Vishnyeva

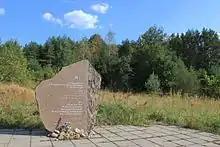
Holocaust memorial at the site of Vishnyeva Jewish cemetery

The town was probably established in the 14th century. It was a private town, owned by the Giedygołdowicz, Steczko and Chreptowicz noble families. The first Catholic church of Saint Mary was built in 1424 by castellan of Wilno Siemon Giedygołdowicz, and then rebuilt in Baroque style in 1637 by voivode of Nowogródek Jerzy Chreptowicz. Joachim Chreptowicz founded a sub-departmental high school subordinate to the Wilno University. Around 1790, an iron blast furnace was built.